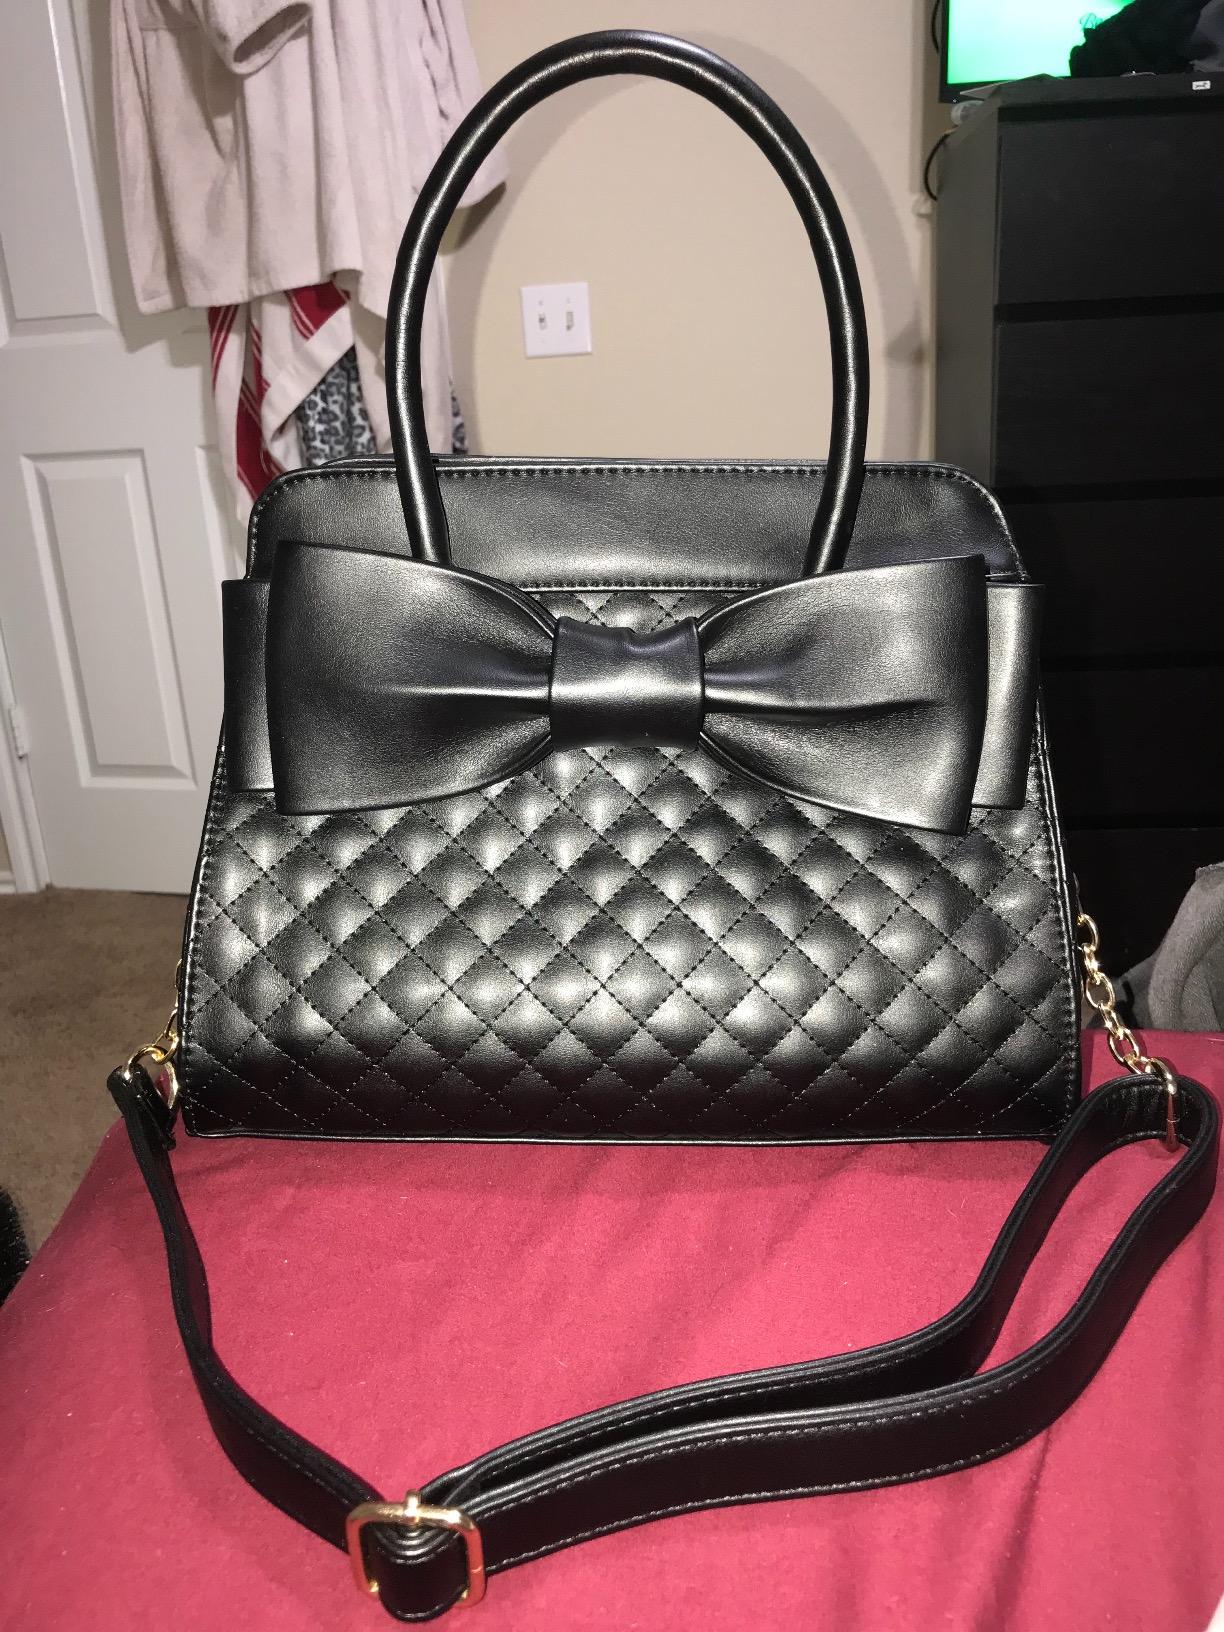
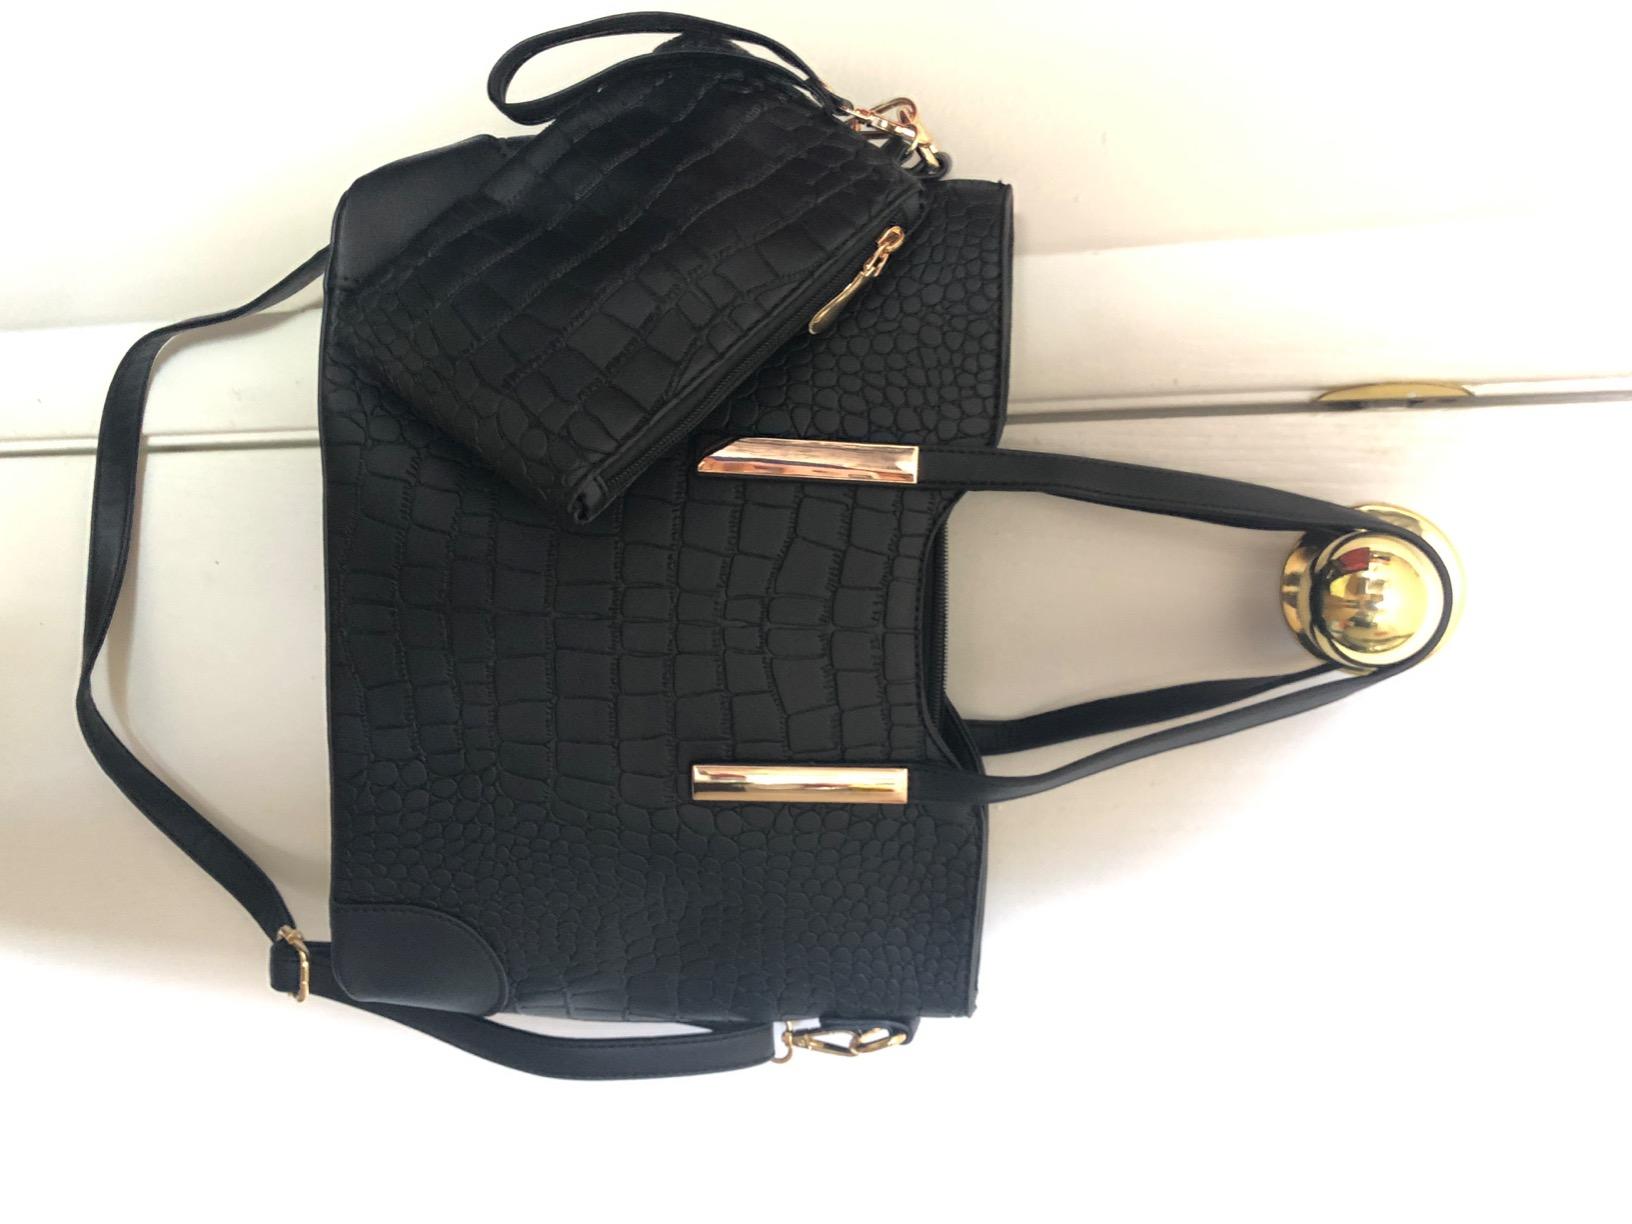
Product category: accessories_handbag
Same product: no